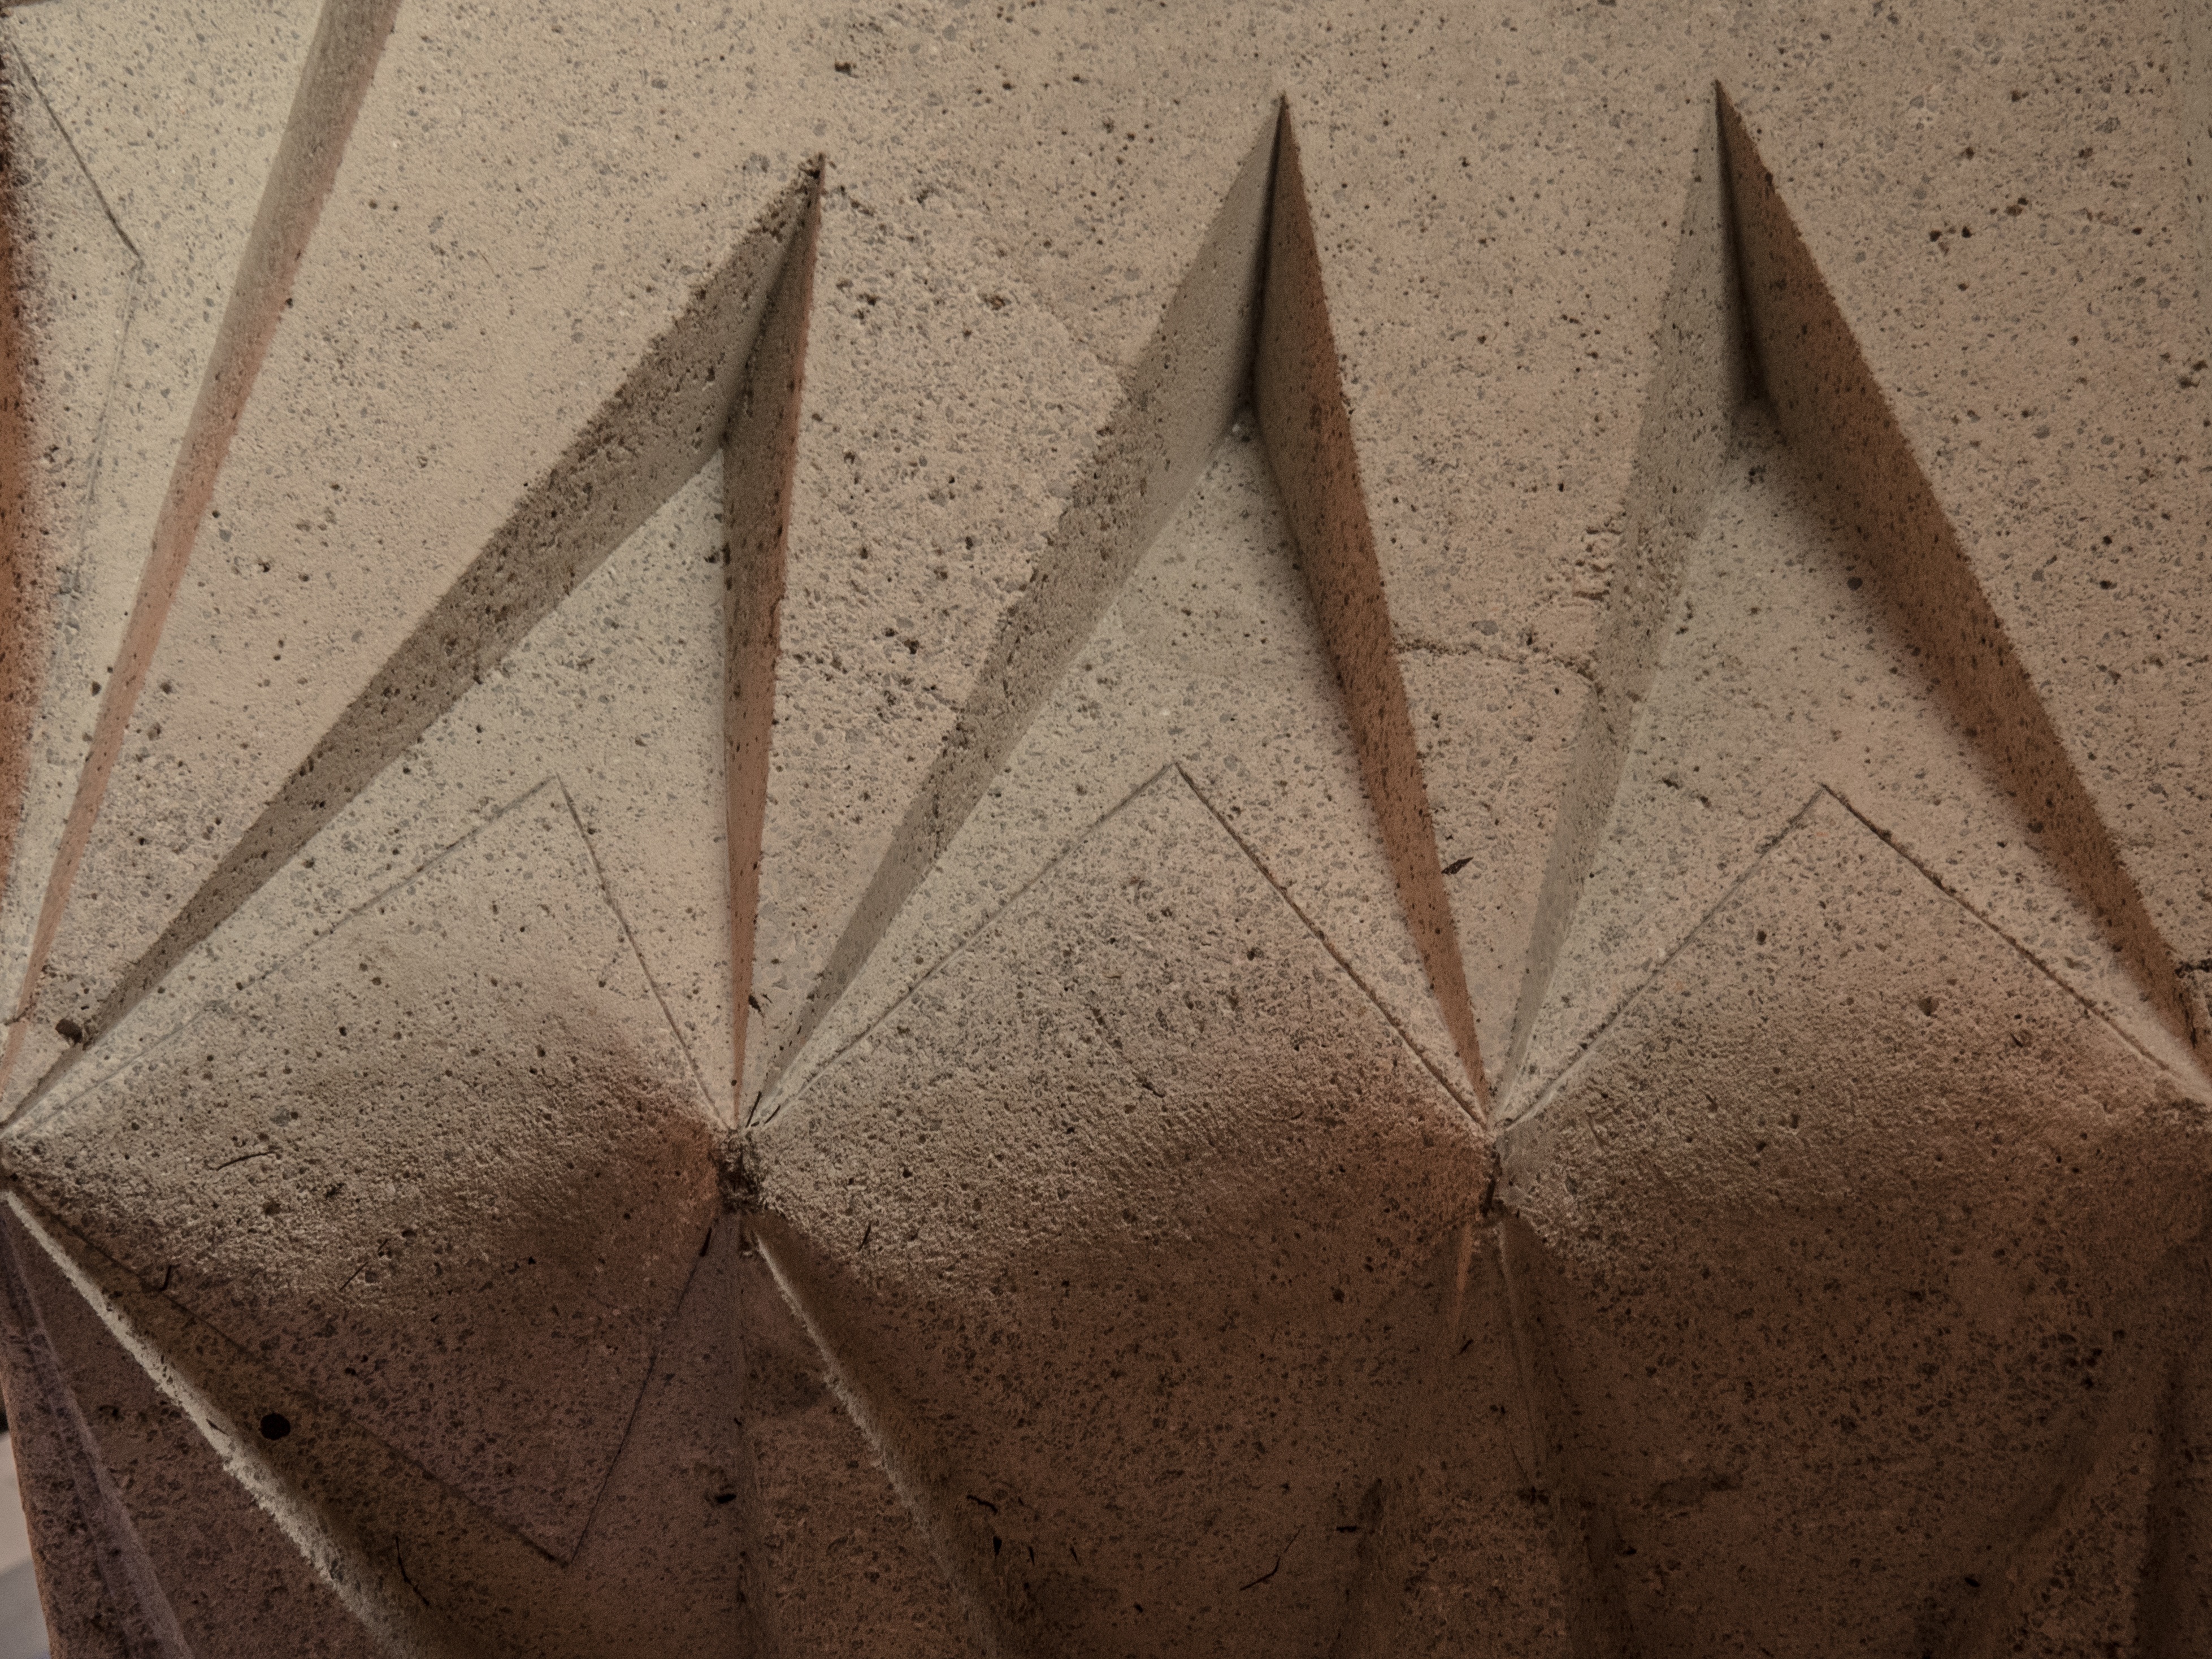
wing, architecture, wood, texture, leaf, floor, glass, wall, ceiling, line, reflection, tower, cathedral, barcelona, material, modern architecture, art, lights, colors, windows, symmetry, catalonia, carving, shape, sagrada familia